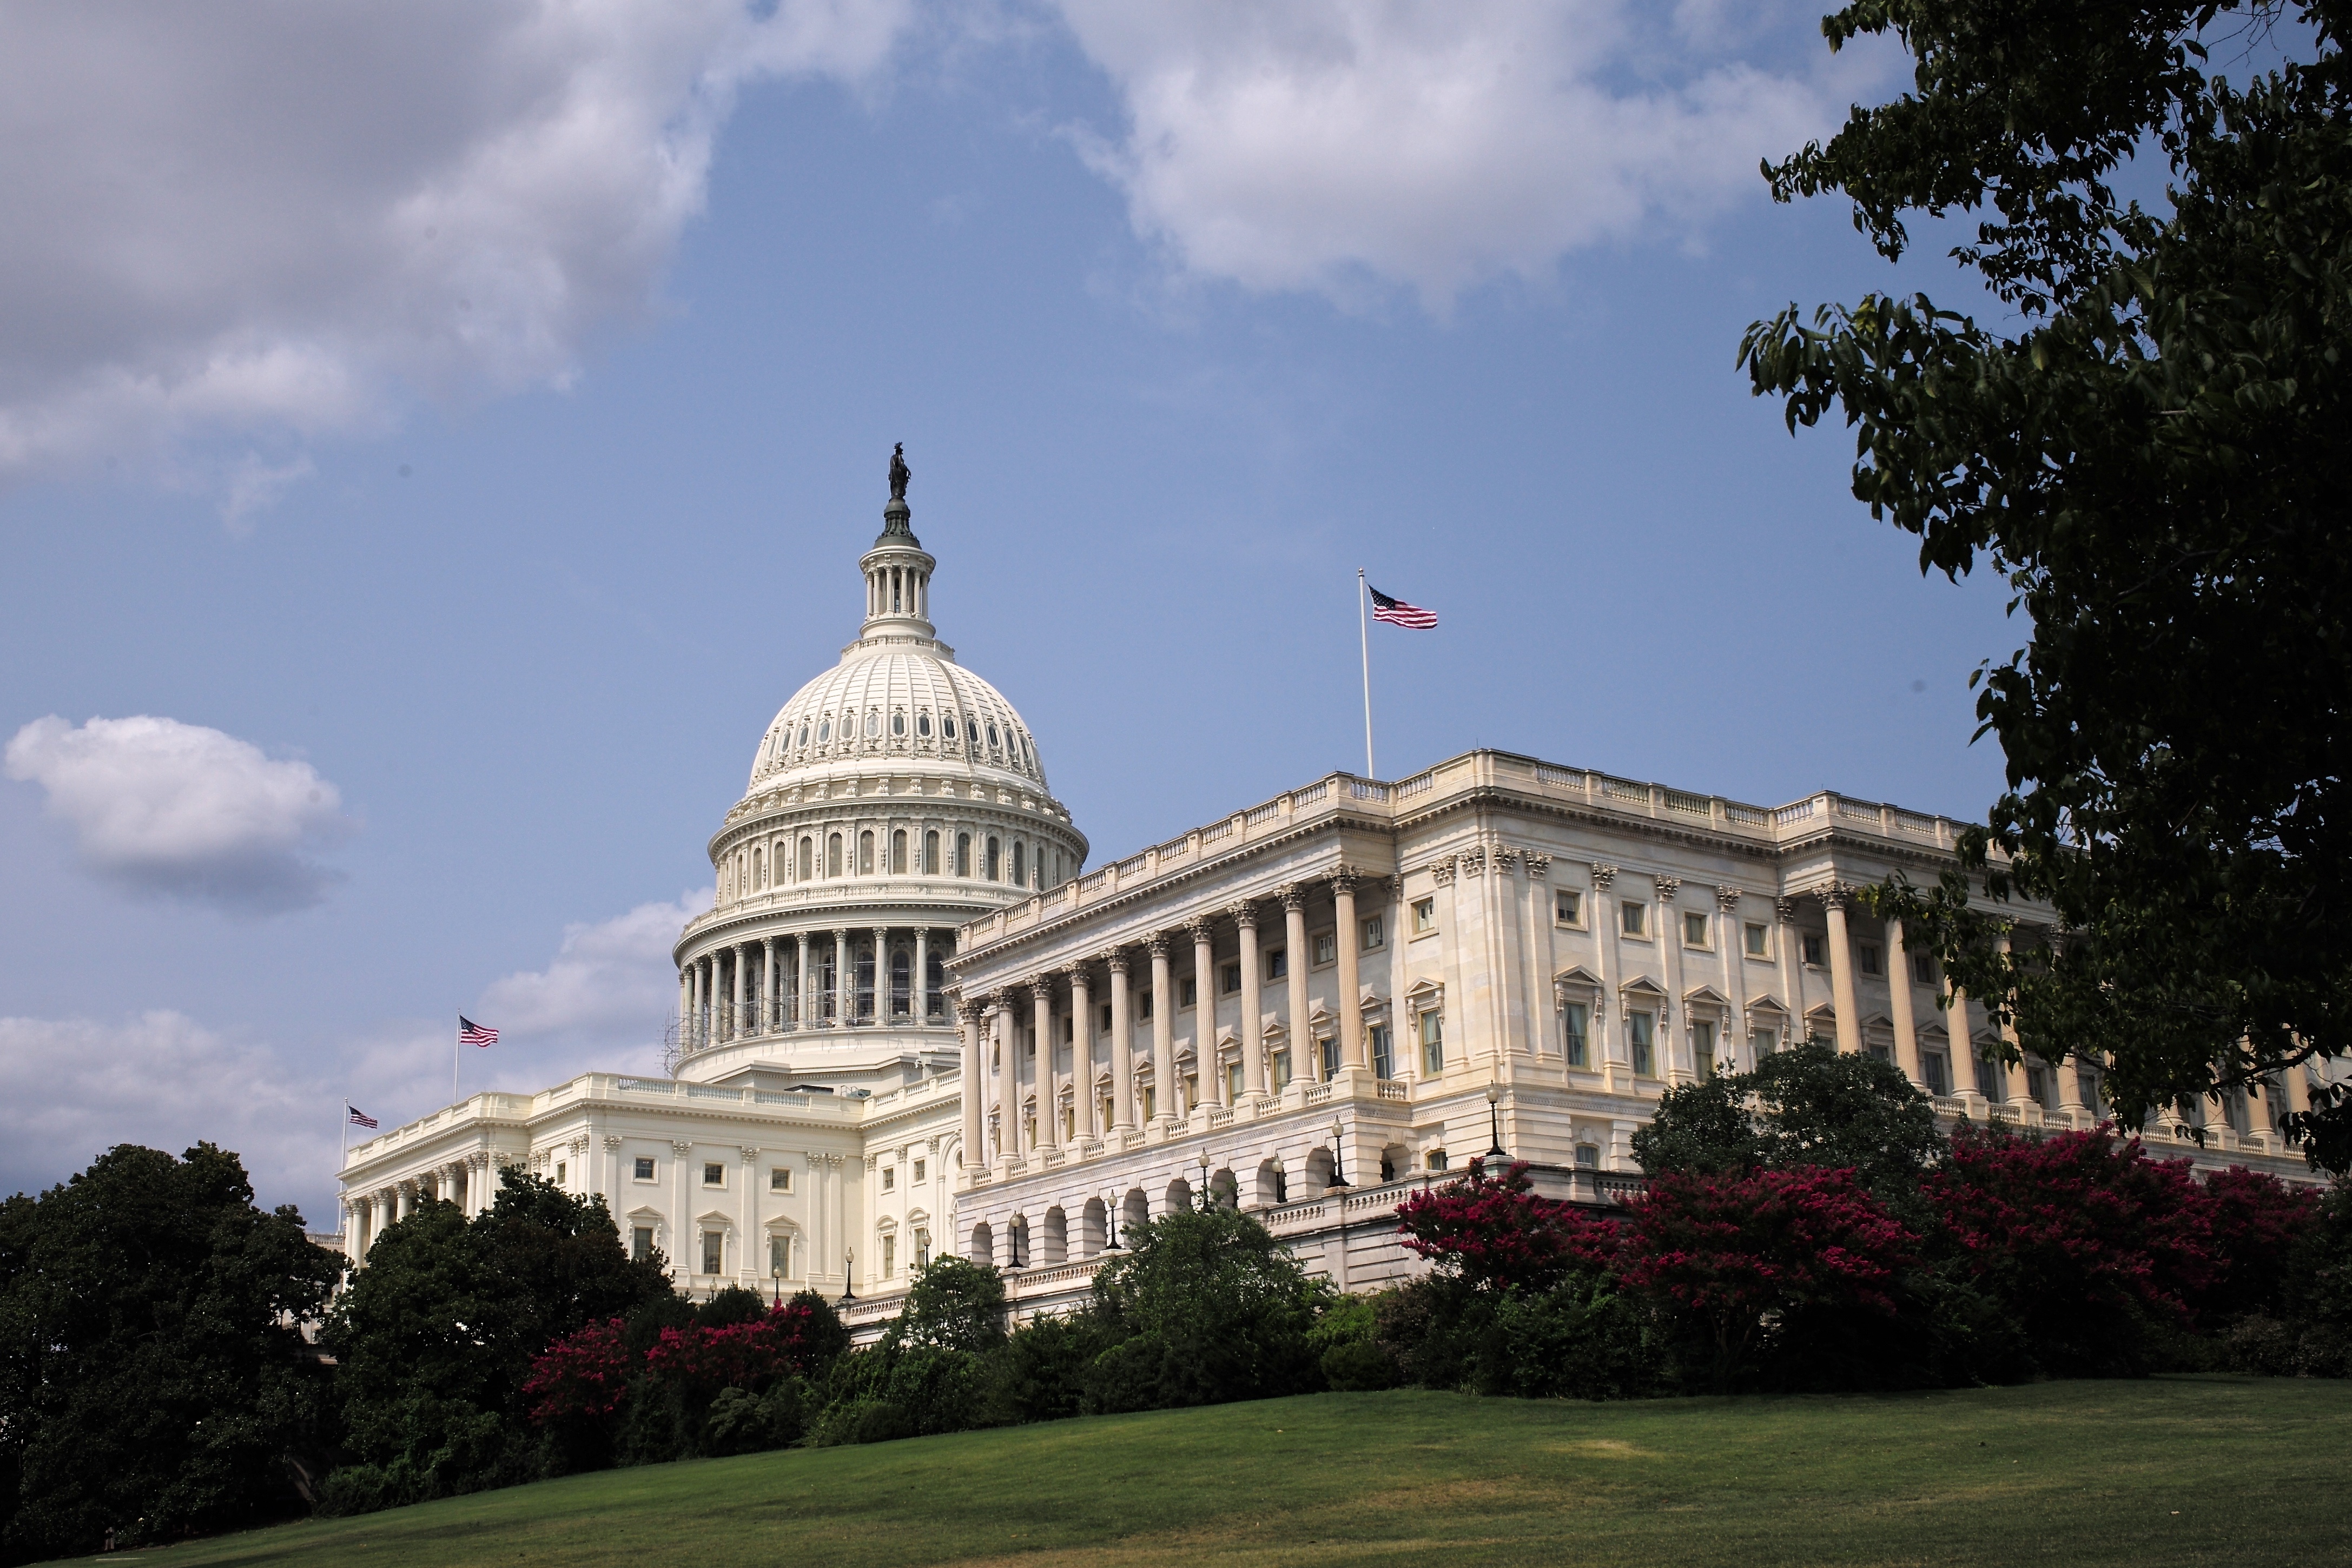
branch, building, chateau, palace, monument, summer, travel, usa, landmark, place of worship, m, fountain, day, pwpartlycloudy, 28, government, f2, estate, federal, leica, capitol, 240, summicron, congress, legislature, legislative, stately home